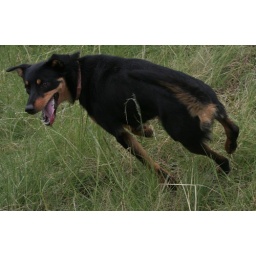
Farm dog deluxe! This is him running in front of the Quad Bike.